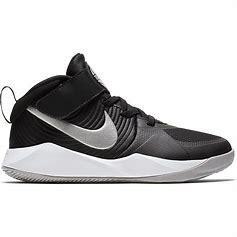
Brand: Nike
Model: Team Hustle D 9